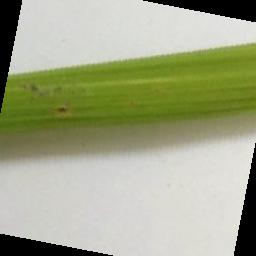
Label: Rice___Brown_Spot